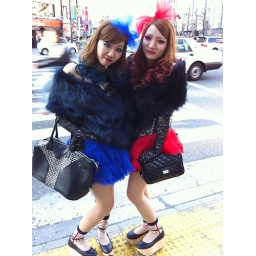
Two cute matching girls photographed w/ iPhone on the street in Tokyo.